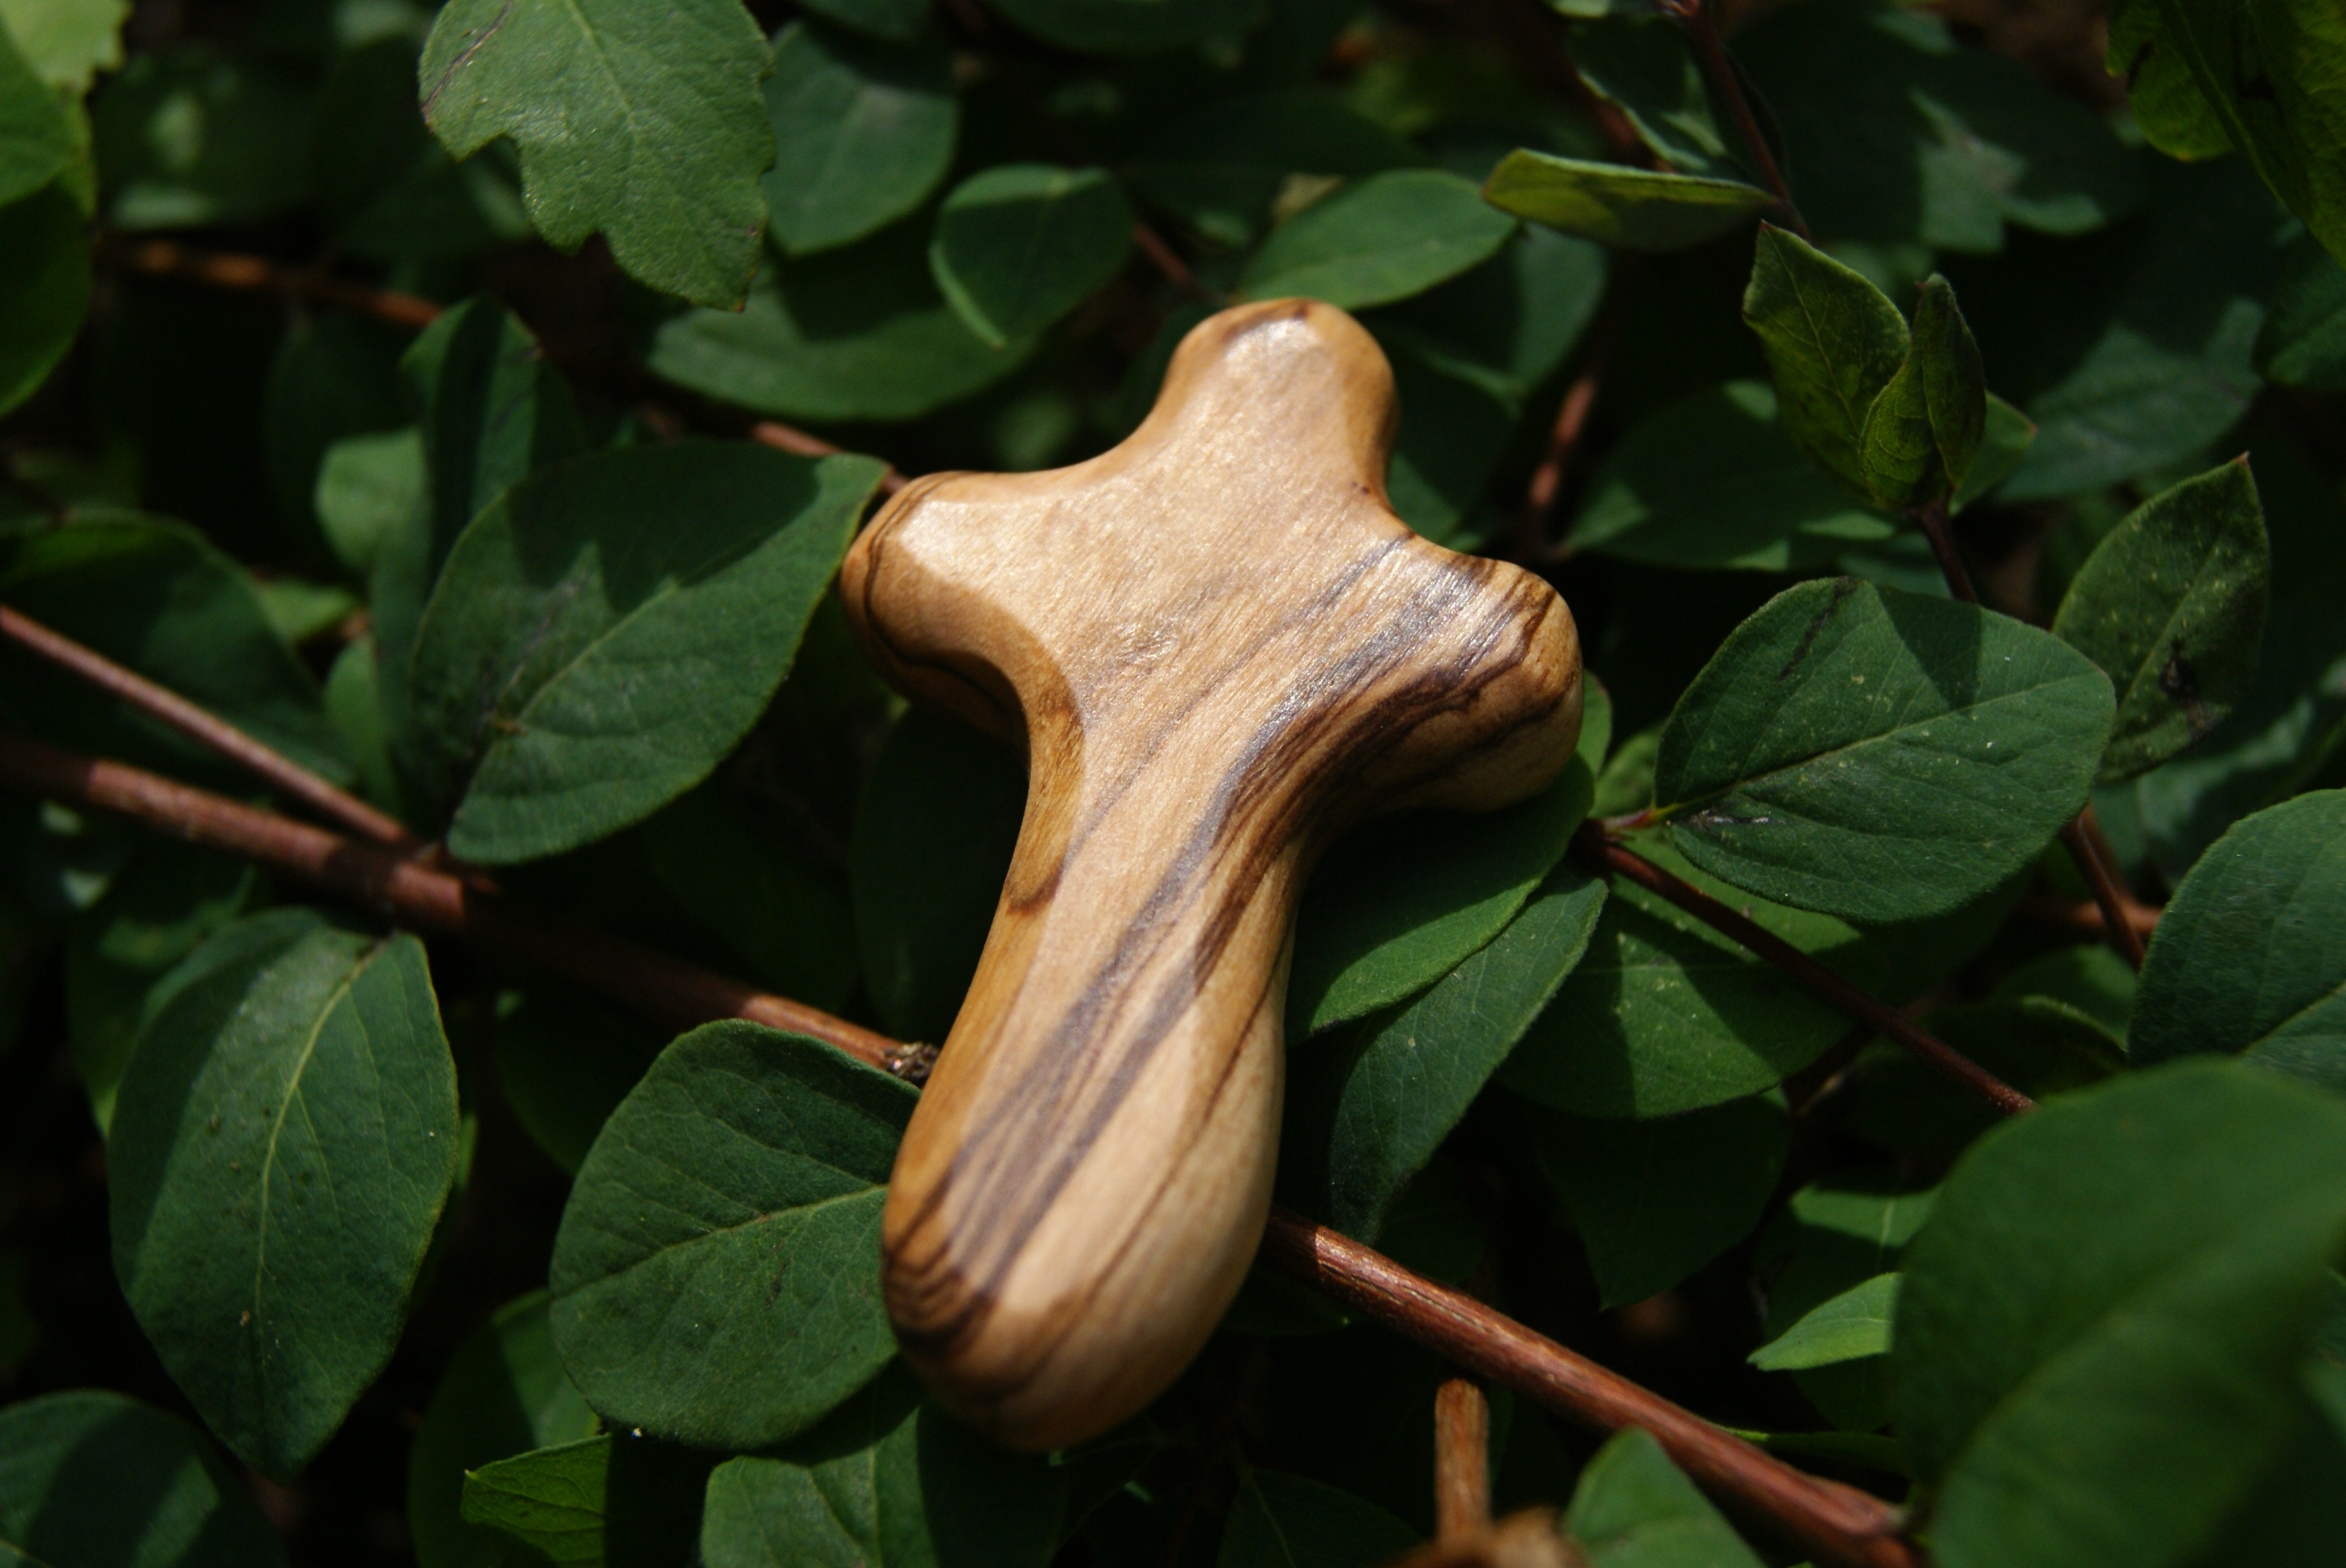
tree, nature, branch, plant, leaf, flower, green, jungle, symbol, produce, religion, botany, church, cross, christian, flora, fauna, bible, spiritual, religious, christ, faith, shrub, jesus, christianity, god, arum, macro photography, flowering plant, plant stem, woody plant, land plant